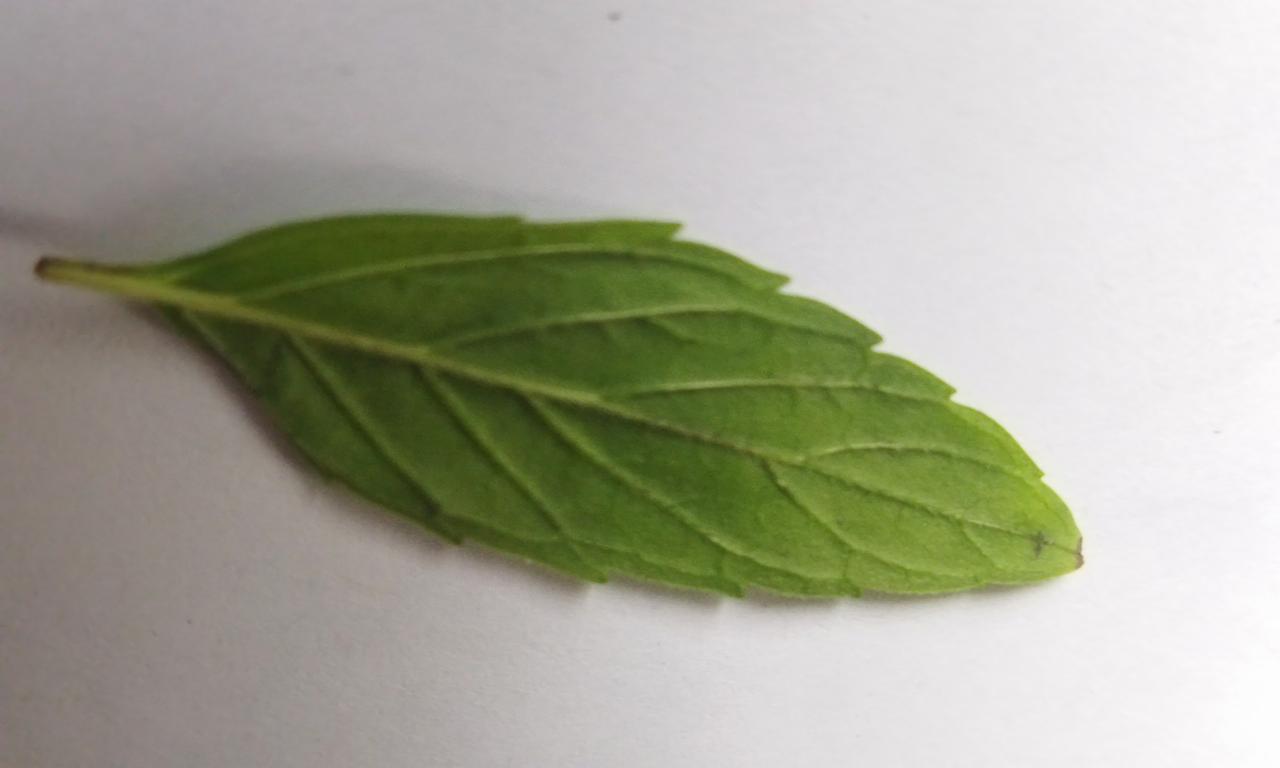
Label: Fresh